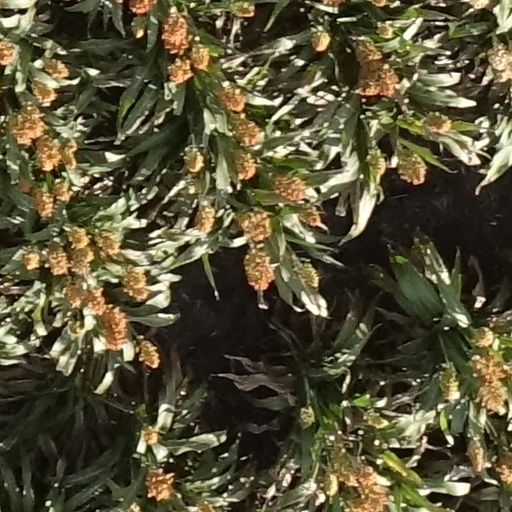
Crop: sorghum